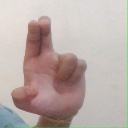
अक्षर: आ